Lola Cars

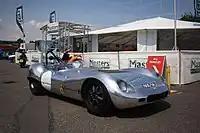
Lola's first prototype, built in 1958

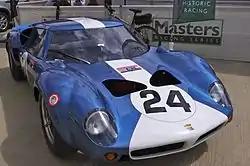
Lola Mk.6

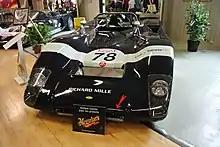
1970 Lola T210, in which Jo Bonnier won the European 2-Litre Sports Car Championship drivers title in 1970

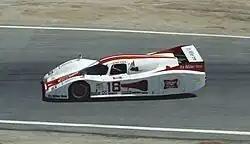
A Lola T600 IMSA Grand Touring Prototype from 1982

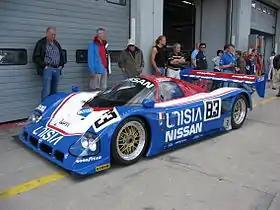
A Lola-built Nissan R90CK Group C sports car at the DAMC 05 Oldtimer Festival Nürburgring

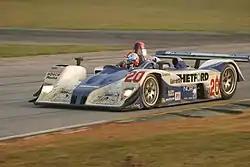
An MG-Lola EX257 Le Mans prototype

Lola was one of the top chassis suppliers in the 1960s. After its small front-engined sports cars came various single-seaters including Formula Junior, Formula 3, Formula 2 and Formula 1 cars.